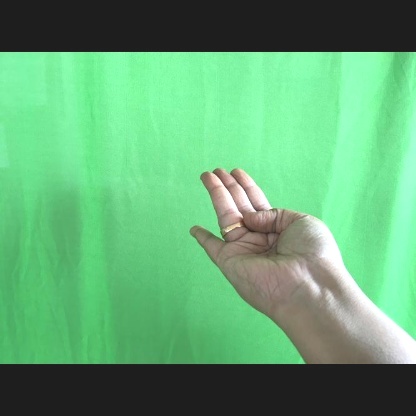
Mudra: Chaturam